DeVito/Verdi

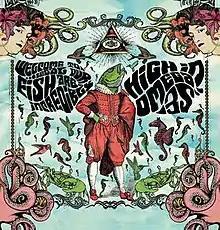
A marijuana-themed print spot that was part of the marketing campaign dubbed "Welcome to Legal.

In 2018, DeVito/Verdi worked with Mount Sinai on a campaign to raise awareness about the clinical care and procedures available to New York residents. The health system also worked on a campaign with the United States Tennis Association focused on orthopedics and sports medicine.